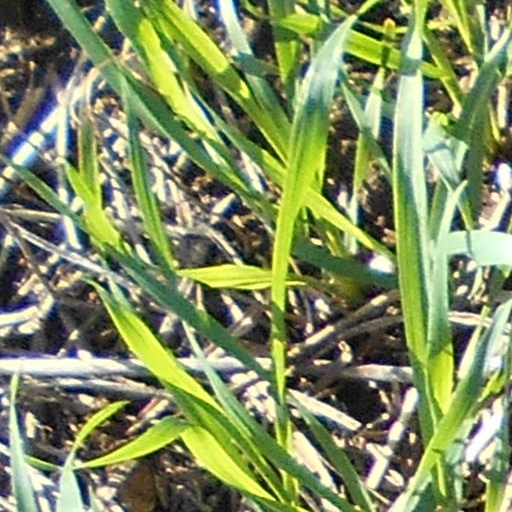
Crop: wheat